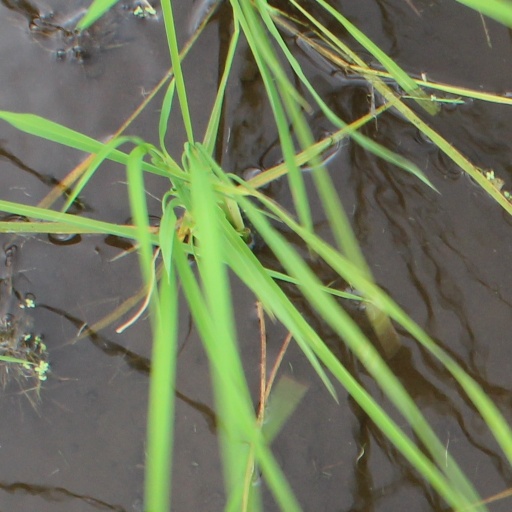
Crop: rice